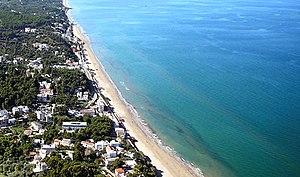
San Menaio est une frazione de la commune de Vico del Gargano, dans la province de Foggia, dans la région des Pouilles au sud-est de l'Italie.